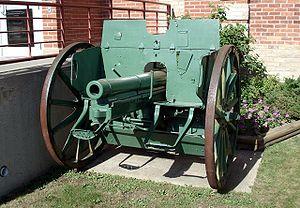
Le canon de 77 mm modèle 1896, en allemand 7,7 cm FK 96, est une pièce d'artillerie développée et produite par l'entreprise allemande Krupp tout à la fin du XIXᵉ siècle. Ce modèle a été très largement utilisé par l'artillerie de campagne de l'armée allemande lors de la Première Guerre mondiale.